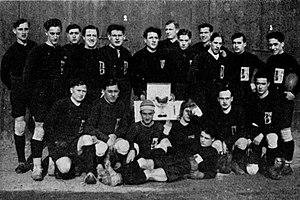
L'équipe de rugby à XV de la quinziéme Légion ""La Lionne"" de Brescia de la Milice lors du 1ér championnat nationale d'Italie de rugby à XV
Le Championnat d'Italie de rugby à XV 1928-1929 est le 1ᵉʳ championnat en Italie. Six équipes participent à cette première édition. Le match inaugural doit opposer le club d'Ambrosiana Milano au Michelin Torino le 12 février 1929 au Vélodrome Humbert-Ier à Turin, mais le mauvais temps entraîne le report. La finale se déroule entre l'Ambrosiana Milano et la SS Lazio et un match d'appui eut lieu à Bologne le 15 juin 1929.